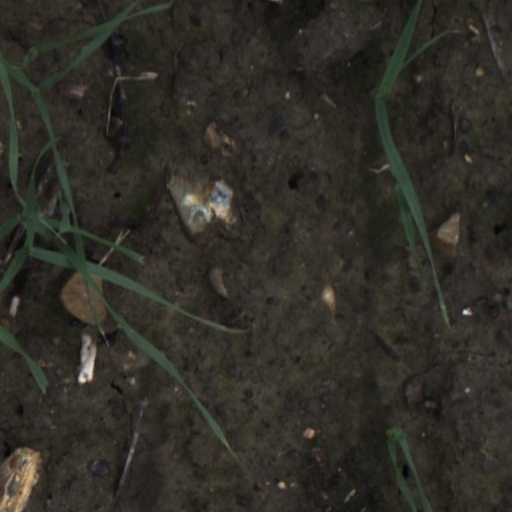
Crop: wheat